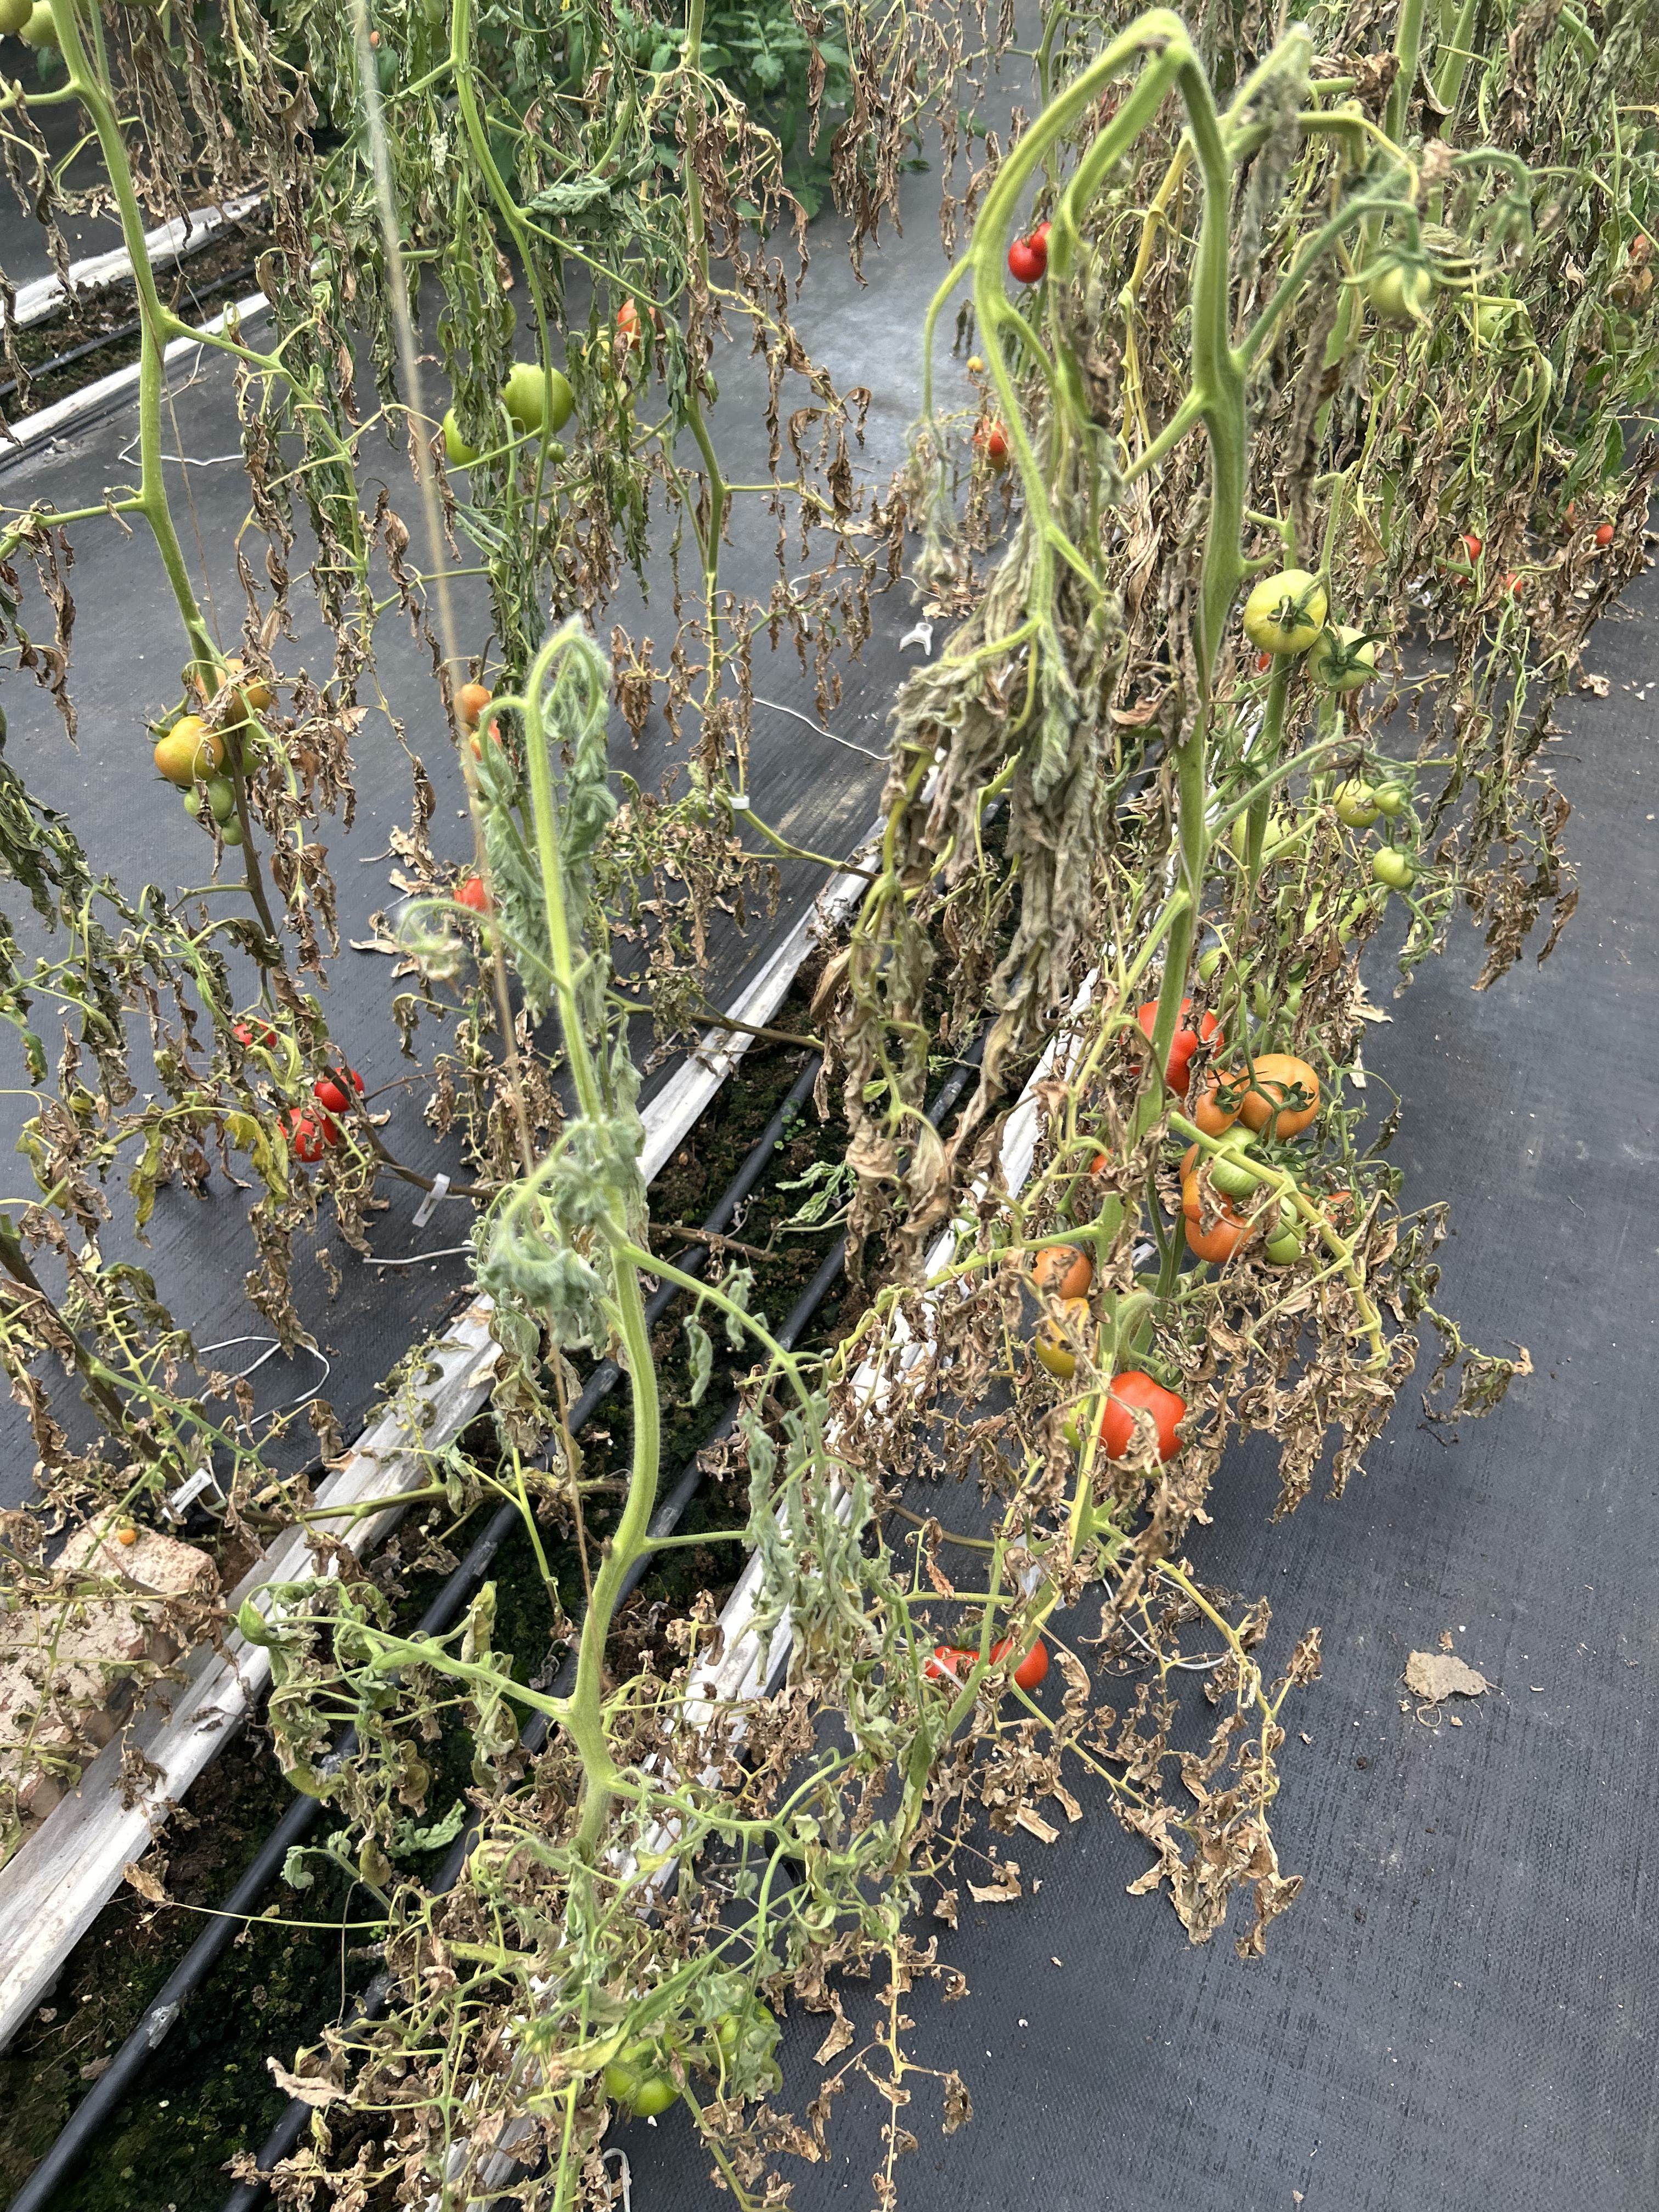
Disease: Wilt